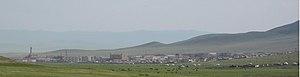
Zuunmod est une ville de 18 000 habitants située en Mongolie.